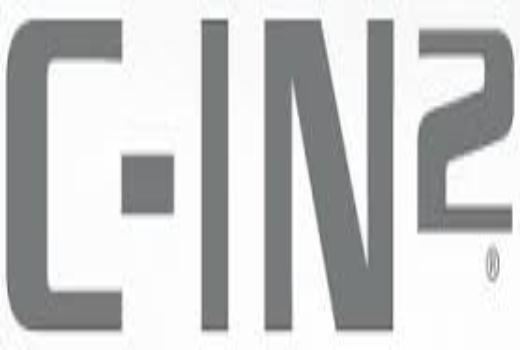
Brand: C-IN2
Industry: Clothes